Paluxy River

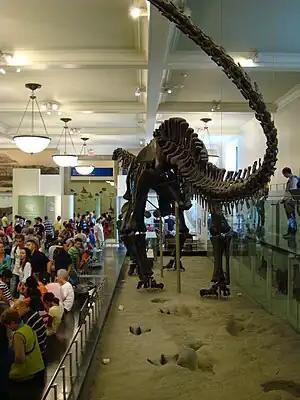
Slab of the trackway mounted at the AMNH, with "Apatosaurus" in the background

Peculiar indistinct and elongate tracks had long been known to the locals as "man tracks" or "moccasin tracks". Since 1939, young-Earth creationists began to popularise the tracks, claiming that some tracks were made by mythological giant humans who lived at the same time as the dinosaurs who created the other tracks on the same surfaces. This idea became widely known especially due to the 1970 film "Footprints in Stone" by Stanley Taylor; one of the most human-like trackways has been dubbed the "Taylor trail". John Whitcomb, Henry Morris, John Morris, and Carl Baugh all are current or former proponents of the human footprint hypothesis. Though there are some that still cite the trackways as evidence against the geological time scale, the general consensus is that all of the human tracks were either fake or interpreted incorrectly.